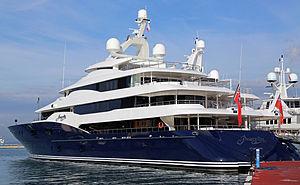
Cette page présente la liste des plus grands yachts du monde, de plus de 70 m, classés par longueur, en 2013.
L’Amaryllis est un yacht à moteur de luxe construit par les chantiers Abeking & Rasmussen à Lemwerder, en Allemagne.